Andrewsarchus

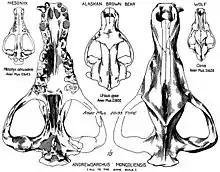

"Andrewsarchus" was initially regarded as a mesonychid, and "Paratriisodon" as an arctocyonid. In 1995, the former became the sole member of its own subfamily, Andrewsarchinae, within Mesonychia. The subfamily was elevated to family level by Philip D. Gingerich in 1998, who tentatively assigned "Paratriisodon" to it. In 1988, Donald Prothero and colleagues recovered "Andrewsarchus" as the sister taxon to whales. It has since been recovered as a more basal member of Cetancodontamorpha, most closely related to entelodonts, hippos, and whales. In 2023, Yu and colleagues conducted a phylogenetic analysis of ungulates, with a particular focus on entelodontid artiodactyls. "Andrewsarchus" was recovered as part of a clade consisting of itself, "Achaenodon", "Erlianhyus", "Protentelodon", "Wutuhyus", and Entelodontidae. It was found to be most closely related to "Achaenodon" and "Erlianhyus", with which it formed a polytomy. A cladogram based on their phylogeny is reproduced below: